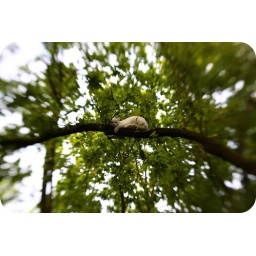
a cat in a tree